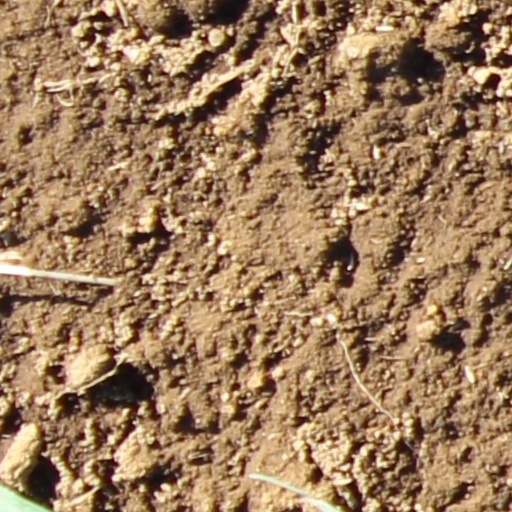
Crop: wheat